Jan Marsalek

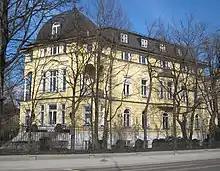
Former residence of Jan Marsalek at Prinzregentenstraße 61 in Munich.

Jan Marsalek (né Maršálek, 15 March 1980) is an Austrian fugitive former businessman and suspected spy operative for Russia. From 2010 to 2020, he was chief operating officer of the German payment processing firm Wirecard, which became insolvent and collapsed in 2020. Marsalek was responsible for Wirecard's business in Asia, where the company admitted that nearly €2 billion in cash it supposedly held did not exist.